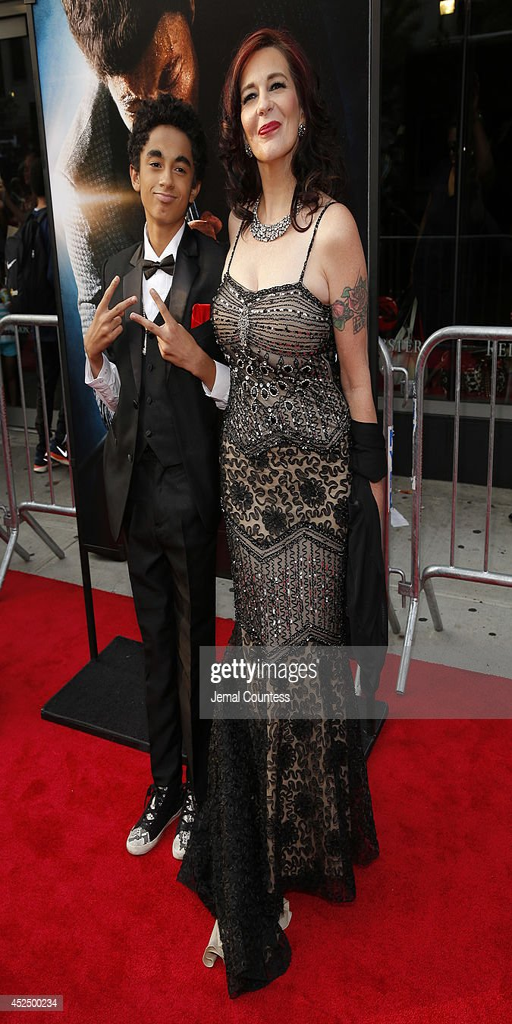
rhythm and blues artist and singer attend the premiere .